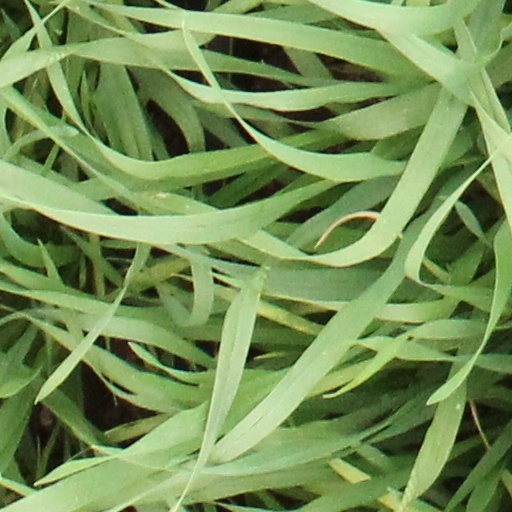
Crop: wheat